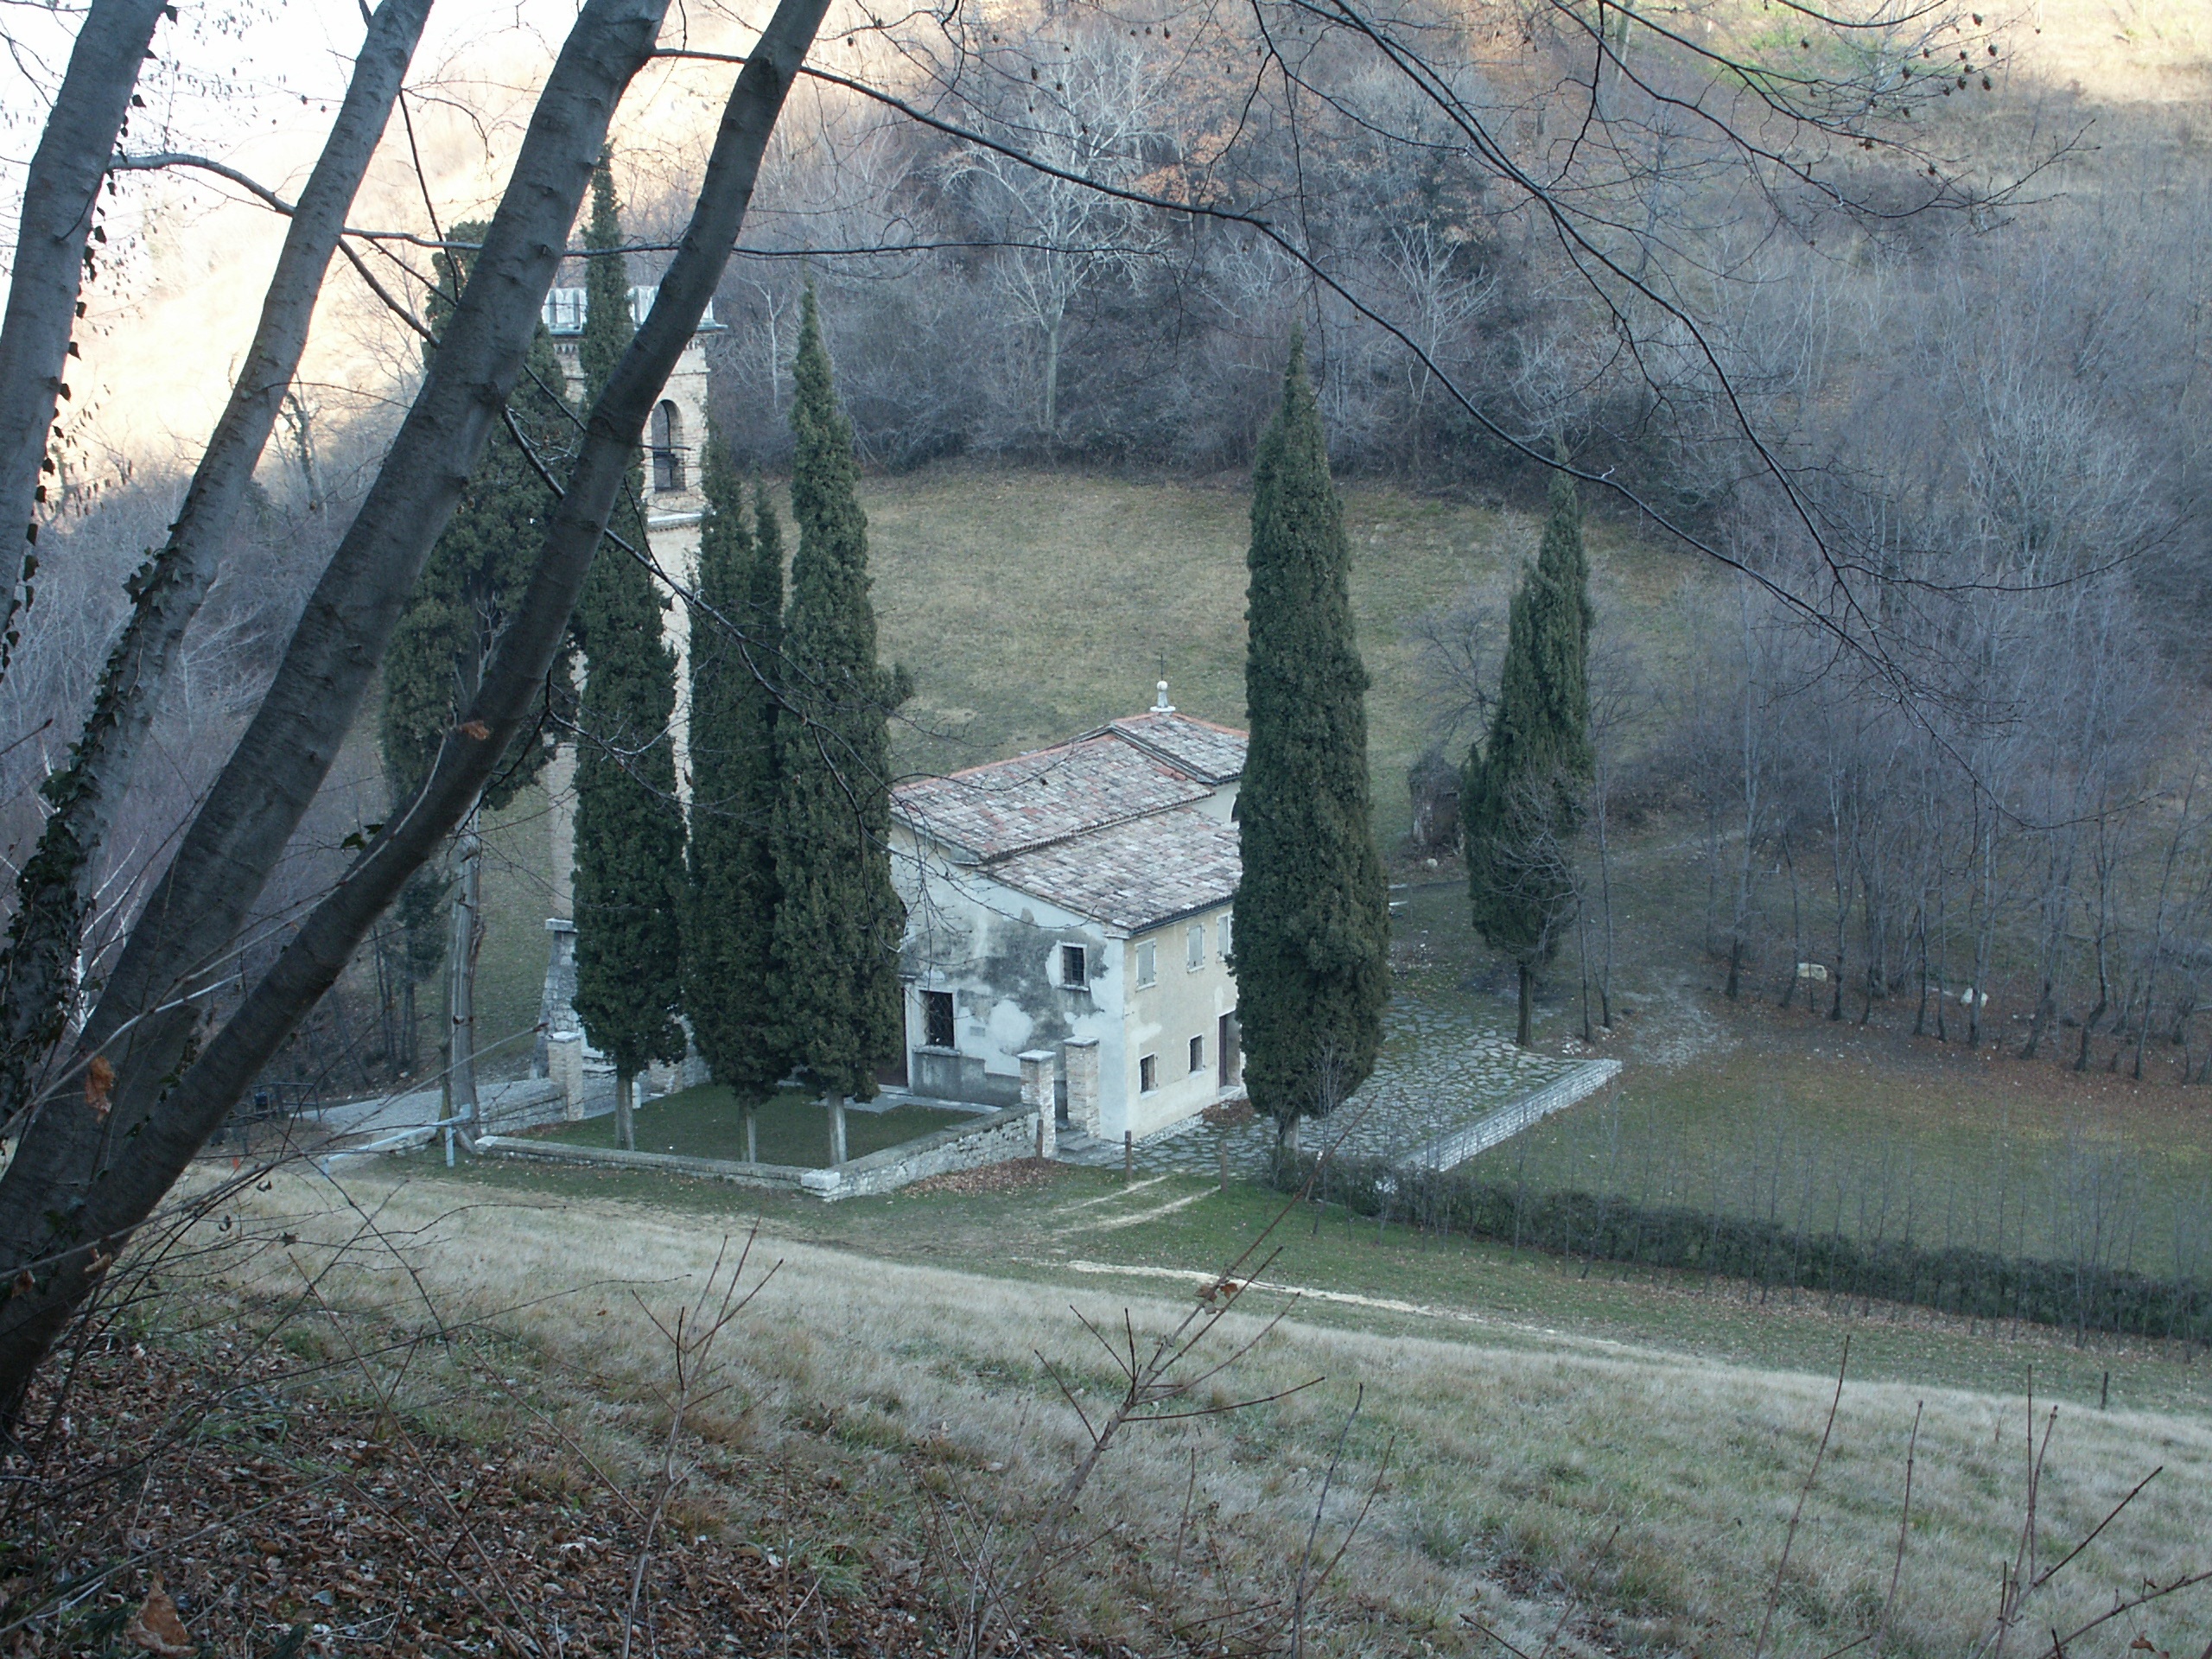
landscape, winter, building, monument, twilight, church, middle ages, rural area, cypress trees, atmospheric phenomenon